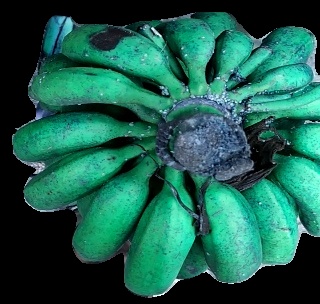
Variety: rasbale
Grade: grade3